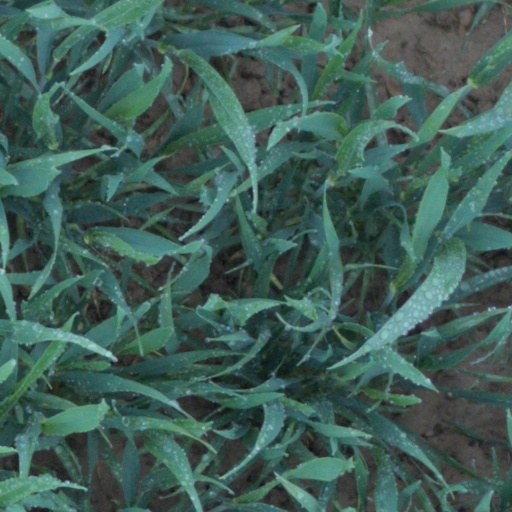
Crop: wheat